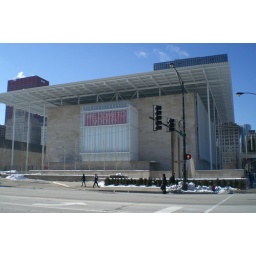
Museum of Modern art. This building also blended in with the art across the street in Millennium Park .